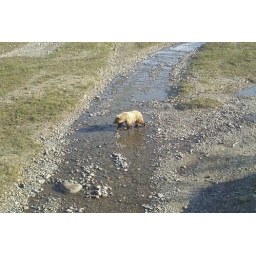
Grizzly at bridge, Ranger Station in Denali National Park - walking up and under bus sitting on bridge